Thaxted

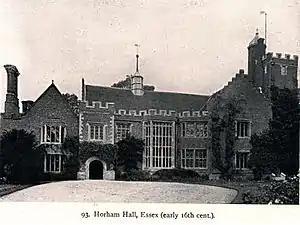
Horham Hall

Thaxted Parish Church is a fine example of English Perpendicular church architecture built between 1340 and 1510 and a testament to the prosperity of the town in the Middle Ages. It is one of the largest churches in Essex, 183 feet long and 87 feet wide with a spire reaching 181 feet and is dedicated to St John the Baptist with Our Lady and St Laurence.